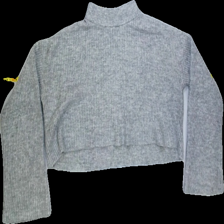
View: front
Type: Sweater
Category: Ladies
Brand: H&M
Colors: Grey
Material: 66%acrylic 28%polyester 3%wool 3%elastane
Pattern: Plain
Cut: Turtle neck, Cropped
Size: M
Season: All
Trend: No trend
Stains: No
Price range: <50
Recommended usage: Export